Whooping crane

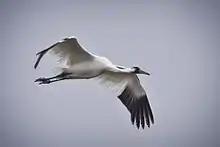
Whooping crane in flight

On average, the whooping crane is the fifth-largest extant species of crane in the world. Whooping cranes are the tallest bird native to North America and are anywhere from the third to the fifth heaviest species on the continent, depending on which figures are used. The species can reportedly stand anywhere from in height. Wingspan, at least typically, is from . Widely reported averages put males at a mean mass of , while females weigh on average (Erickson, 1976). However, one small sample of unsexed whooping cranes weighed on average. Typical weights of adults seem to be between . The body length, from the tip of the bill to the end of the tail, averages about . The standard linear measurements of the whooping cranes are a wing chord length of , an exposed culmen length of and a tarsus of . The only other very large, long-legged white birds in North America are: the great egret, which is over a foot (30 cm) shorter and one-seventh the weight of this crane; the great white heron, which is a morph of the great blue heron in Florida; and the wood stork. All three other birds are at least 30% smaller than the whooping crane. Herons and storks are also quite different in structure from the crane. Larger individuals (especially males of the larger races) of sandhill crane can overlap in size with adult whooping cranes but are obviously distinct at once for their gray rather than white color.